Ladies in Black

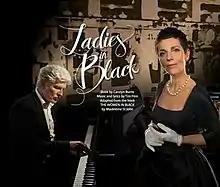
Promotional image featuring Tim Finn (left) and Christen O'Leary (right)

Ladies in Black is an Australian musical with music and lyrics by Tim Finn and book by Carolyn Burns, based on the 1993 novel "The Women in Black" by Madeleine St John.